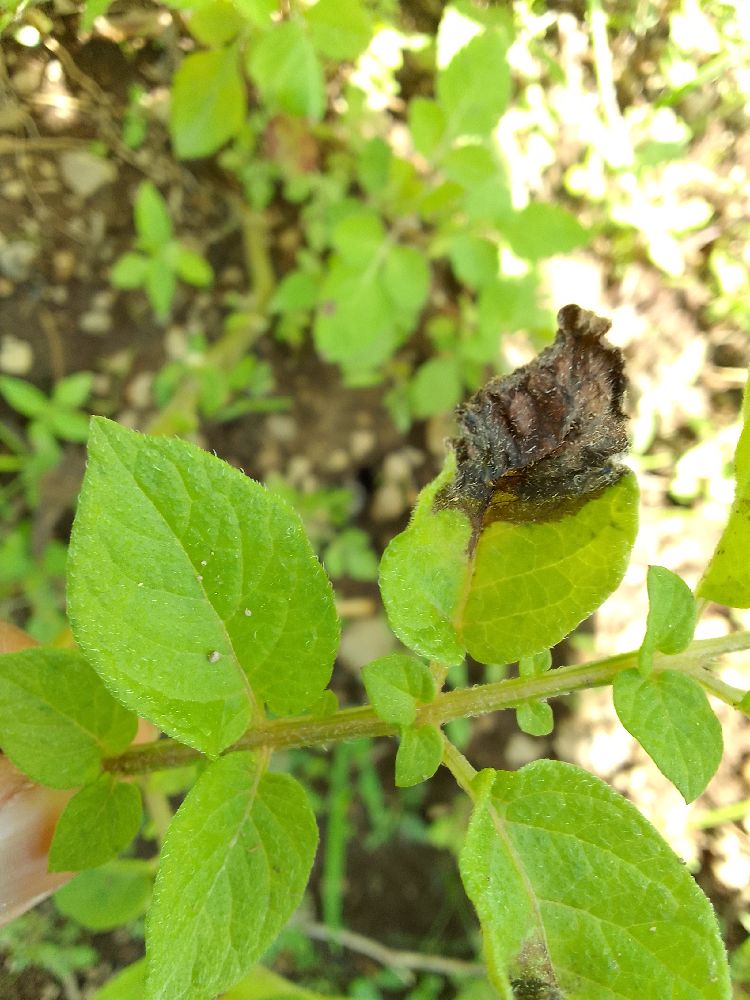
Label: Late blight